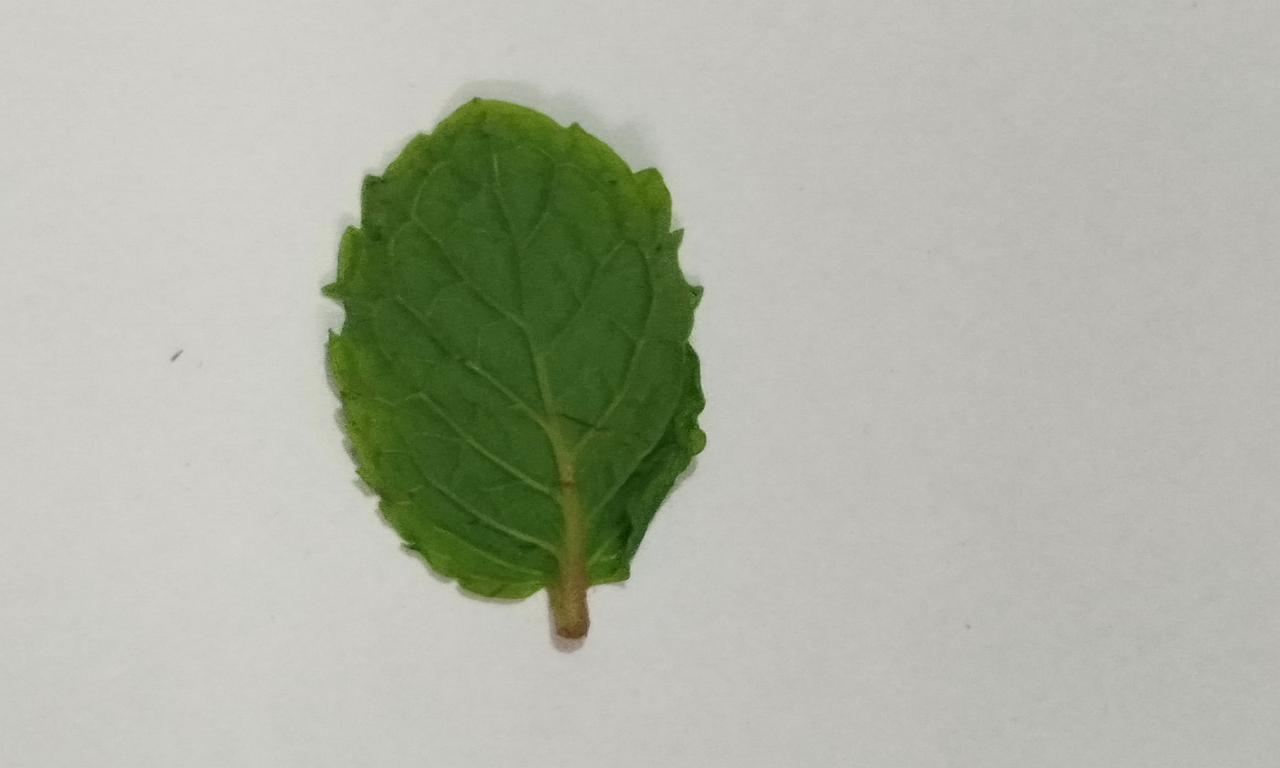
Label: Fresh